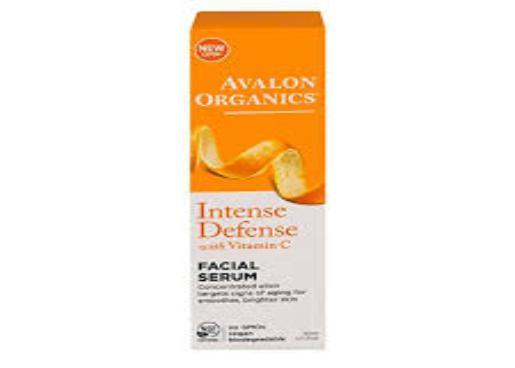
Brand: Avalon Organic Botanicals
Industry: Necessities